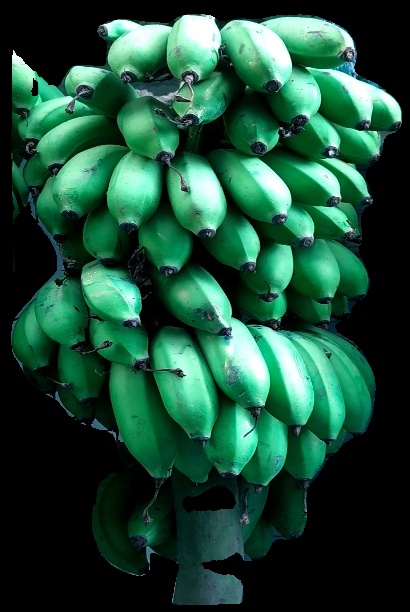
Variety: rasbale
Grade: grade2